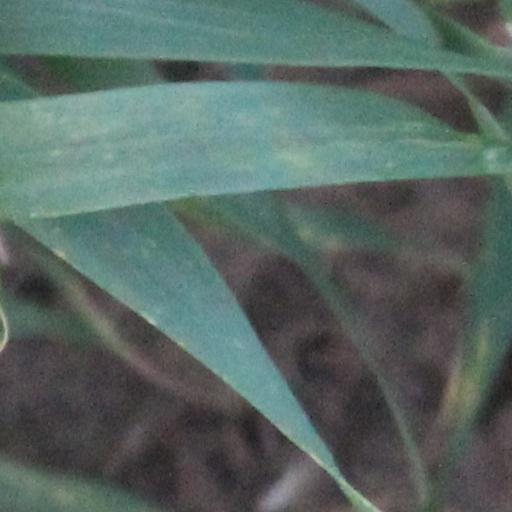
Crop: wheat